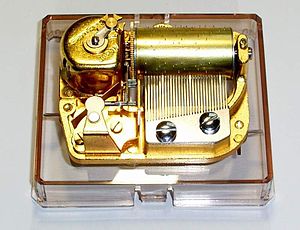
Spilledåse
Metalvalsespilledåse
En spilledåse er et enkelt mekanisk musikinstrument, hvor metalfolie i en metalkam bringes i vibrationer og frembringer lyd når de klikker. Spilledåser drives af et fjederoptrukket urværk, og blev opfundet af schweizeren Antione Favre i slutningen af 1700-tallet. Der er to grundlæggende designs af spilledåser, metalvalsespilledåsen og blikskivespilledåsen. Ifølge Nordisk familjebok tilskrives opfindelsen af spilledåsen Pierre Jaquet-Droz.